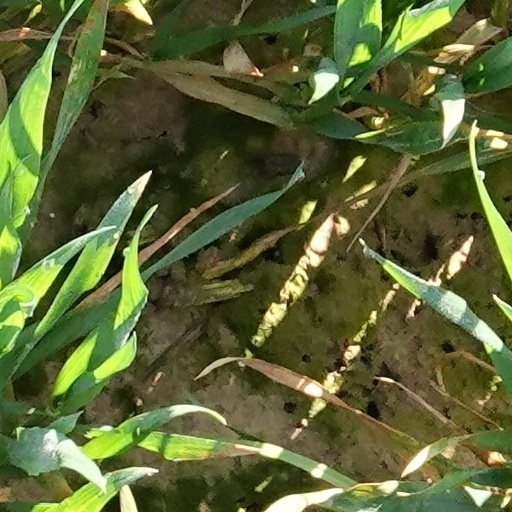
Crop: wheat